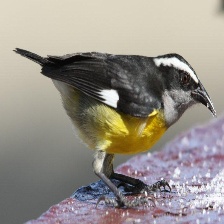
Species: BANANAQUIT
Scientific name: COEREBA FLAVEOLA